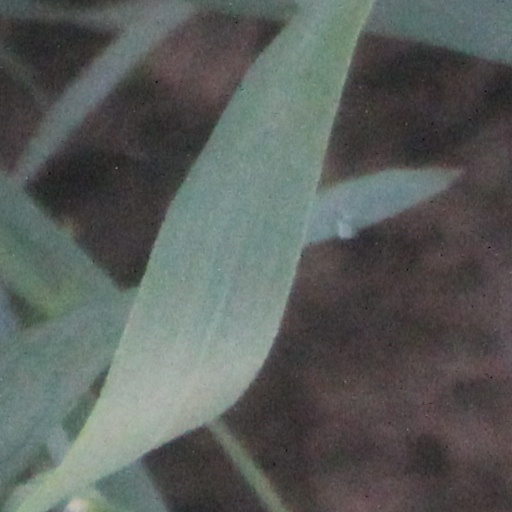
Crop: wheat